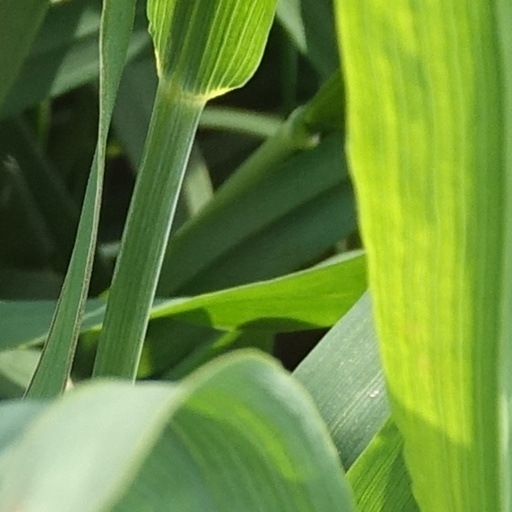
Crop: wheat